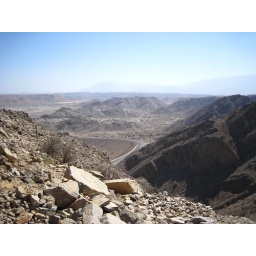
A lookout point before entering Quriyat. You can see mountains and the road in the distance.